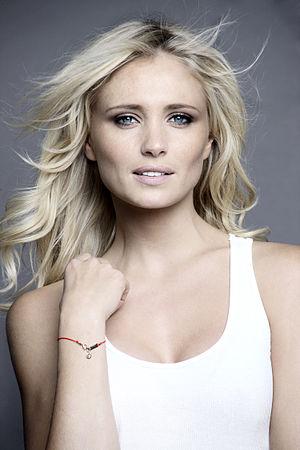
Miss Belgique 2017, 84ᵉ élection de Miss Belgique, s'est déroulée le 14 janvier 2017 au Théâtre de Plopsaland de La Panne.
Yfke Sturm est un mannequin néerlandais.